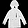
Label: Coat